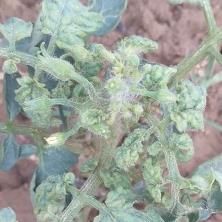
Crop: Tomato
Condition: virosis-d